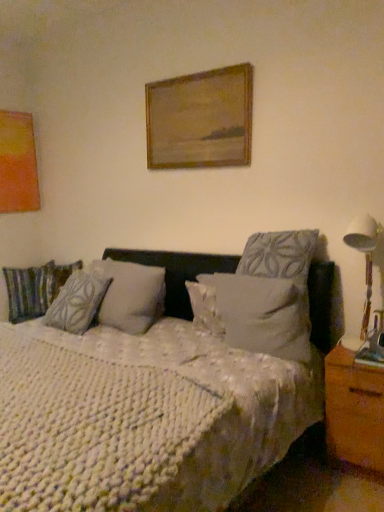
Question: Locate a point on the textured gray pillow at center, acting as the third pillow starting from the back. Your answer should be formatted as a tuple, i.e. [(x, y)], where the tuple contains the x and y coordinates of a point satisfying the conditions above. The coordinates should be between 0 and 1, indicating the normalized pixel location of the point.
Answer: [(0.732, 0.506)]